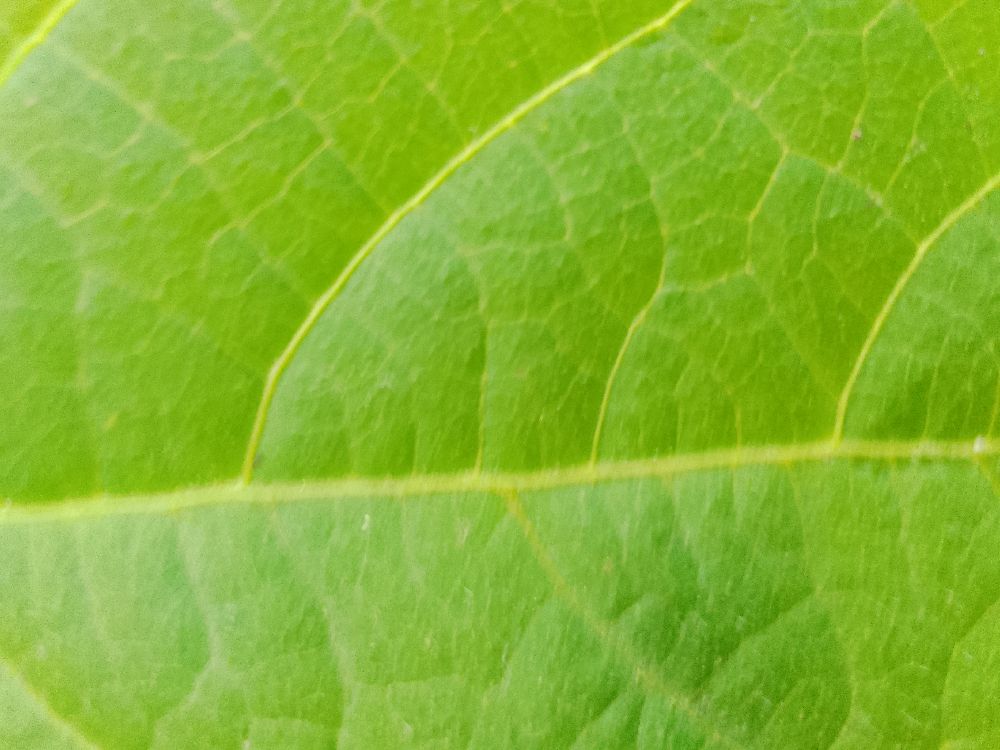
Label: healthy